Samuli Tuomikoski

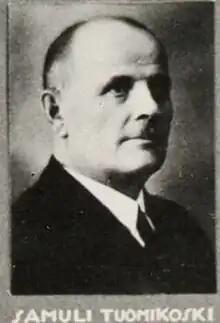
Samuli Tuomikoski

Samuli Tuomikoski (6 July 1875 – 28 October 1960) was a Finnish farmer and politician. He was born and died in Liminka, and was a member of the Parliament of Finland from 1929 to 1933, representing the National Coalition Party.